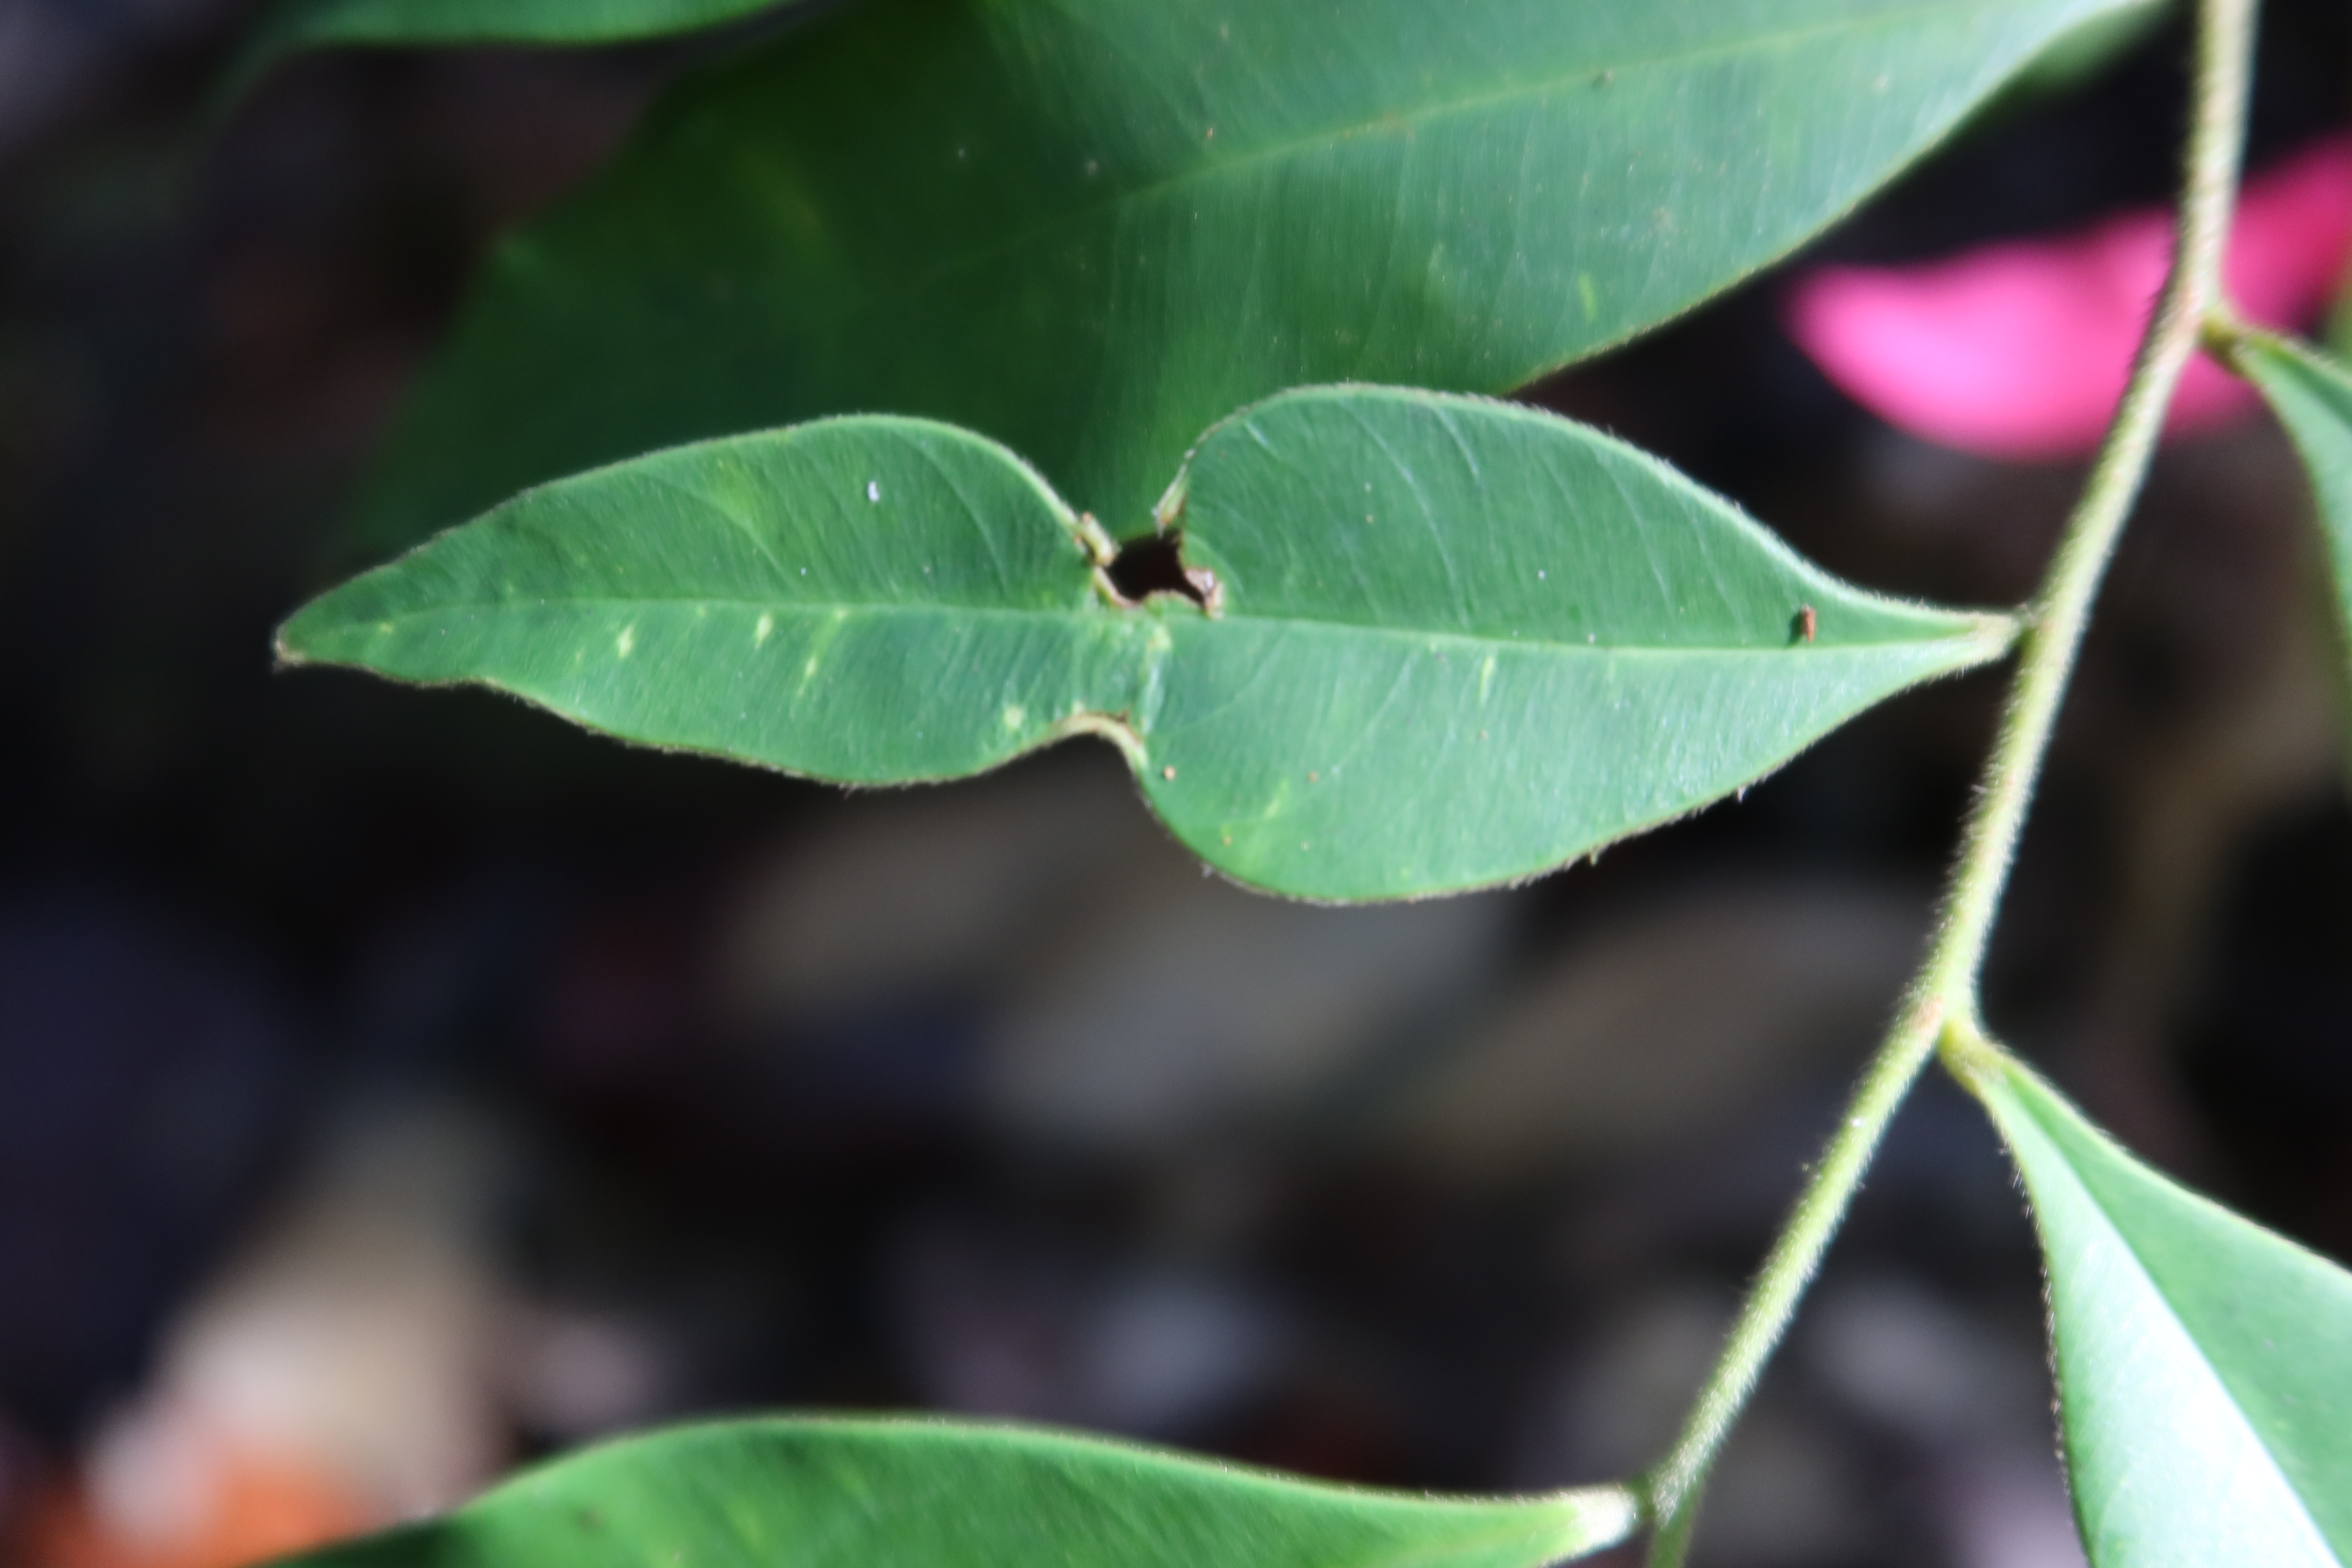
Label: Mosaic Viruses